Charlie Chaplin

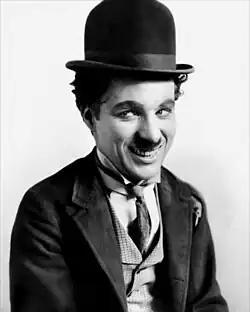
Chaplin portrayed for the role as The Tramp

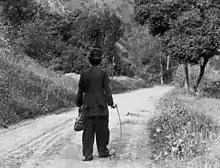
Charlie Chaplin (1915) walking down the road dejectedly, in the famous last scene of "The Tramp", filmed on location in Niles Canyon, California

Chaplin asserted a high level of control over his pictures and started to put more time and care into each film. There was a month-long interval between the release of his second production, "A Night Out", and his third, "The Champion". The final seven of Chaplin's 14 Essanay films were all produced at this slower pace. Chaplin also began to alter his screen persona, which had attracted some criticism at Keystone for its "mean, crude, and brutish" nature. The character became more gentle and romantic; "The Tramp" (April 1915) was considered a particular turning point in his development. The use of pathos was developed further with "The Bank", in which Chaplin created a sad ending. Robinson notes that this was an innovation in comedy films, and marked the time when serious critics began to appreciate Chaplin's work. At Essanay, writes film scholar Simon Louvish, Chaplin "found the themes and the settings that would define the Tramp's world".